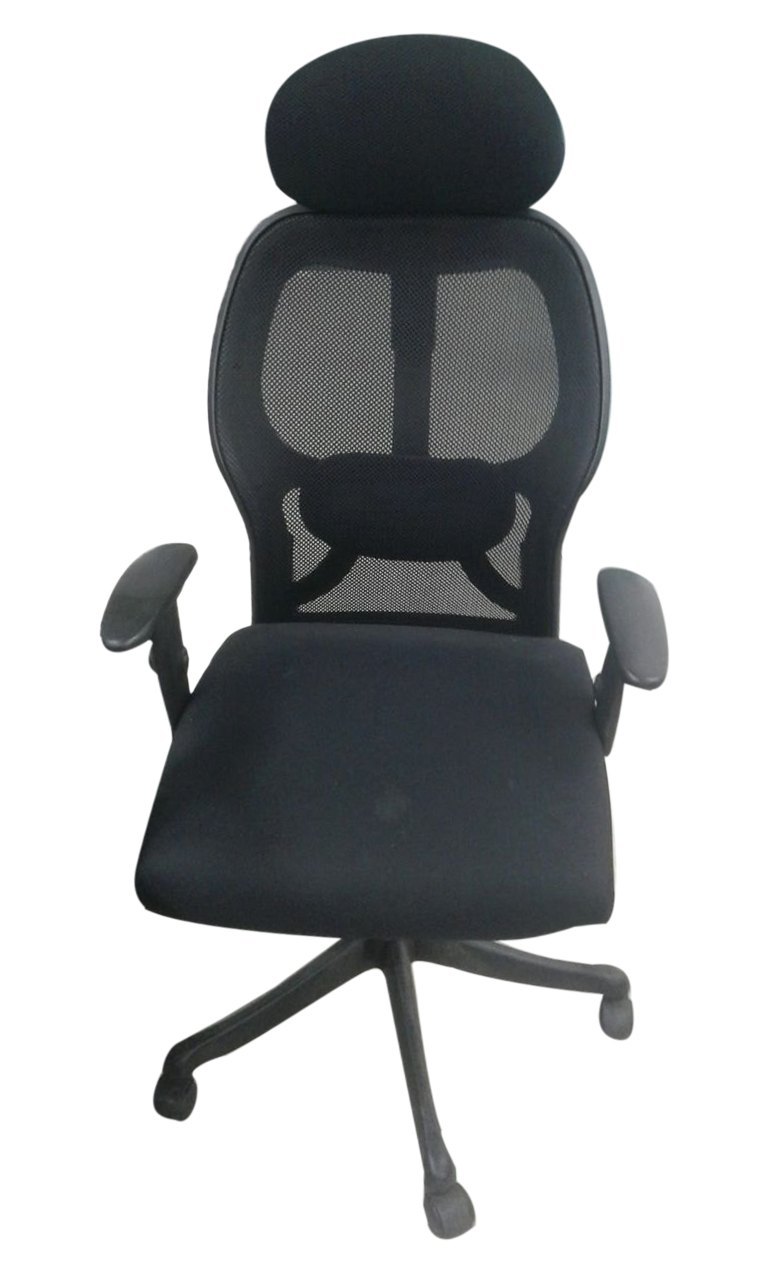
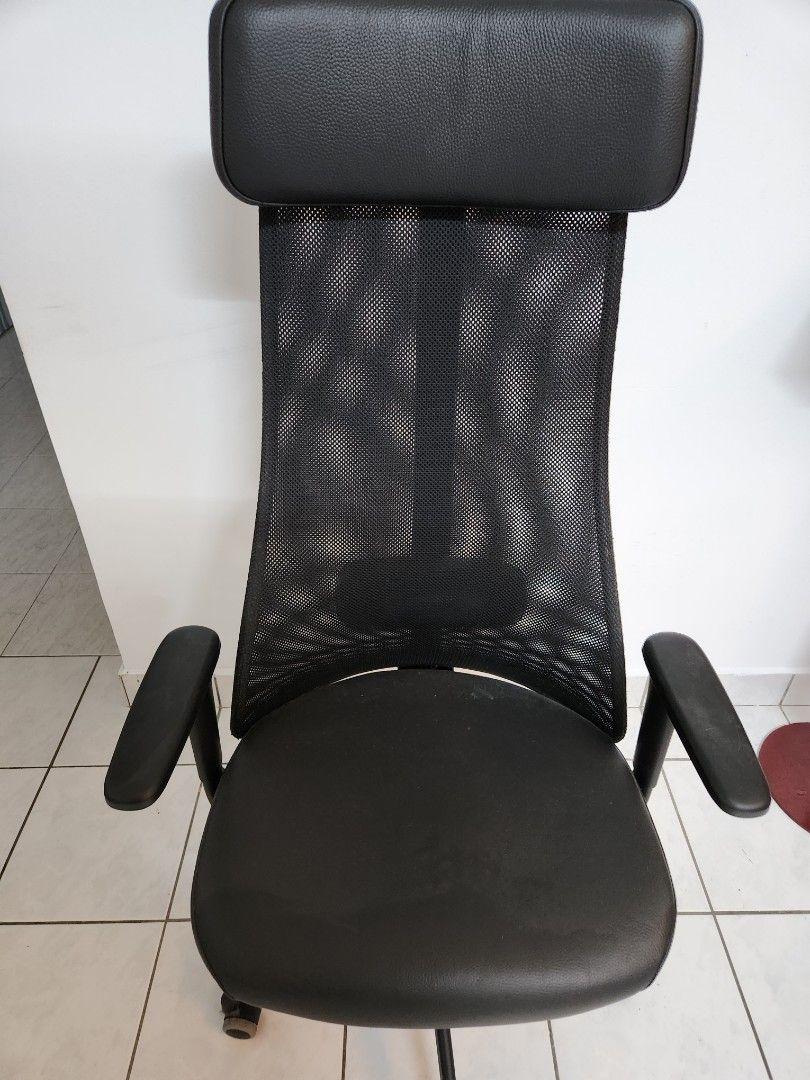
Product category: items_chair
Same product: no